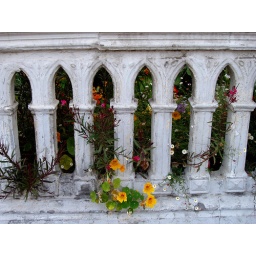
Beautiful old stone fence on Rothschild Blvd., near Benedict, an all breakfast place we went to have, well, breakfast!